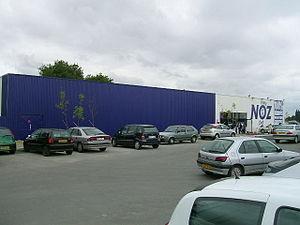
Facade du magasin Noz de Cholet